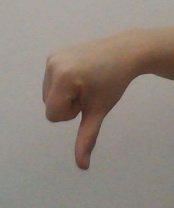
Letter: waw